Reign of Assassins

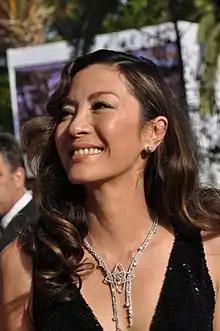
Michelle Yeoh received a Best Actress nomination at the Asian Film Awards for her role in "Reign of Assassins".

The film received positive critical reception at the Venice Film Festival. "L'Express" praised the sword-fighting scenes in the film. "Il Sole 24 Ore" referred to the film as "a breath of fresh air" at the festival, noting the fighting scenes and the film's humor. "The Hollywood Reporter" wrote "the beautifully balanced story finds time for humor and a piercingly romantic finale. This lush visual treat should have no trouble finding kung fu audiences, with crossover potential to the Western art circuit." "Variety" gave the film a positive review, referring to it as "A delightful martial-arts romp that makes up in wit and exuberance what it occasionally lacks in clarity and finesse". "Screen International" wrote that "It might lack the sheer visual poetry of "Crouching Tiger, Hidden Dragon", but its scenes of sword-play are wonderful and once the story gathers momentum it is absorbing and entertaining." and went on to praise the acting of Michelle Yeoh calling her a "wonderfully charismatic talent, aging gracefully but still retains a poise and style that really sets her apart." Derek Elley of Film Business Asia gave the film 9 stars out of 10 and wrote that "without heavy resort to visual effects, and without going too far down any one stylistic road, the film gives new life to a genre that's been pulled every which way in the past 20 years in search of new thrills."